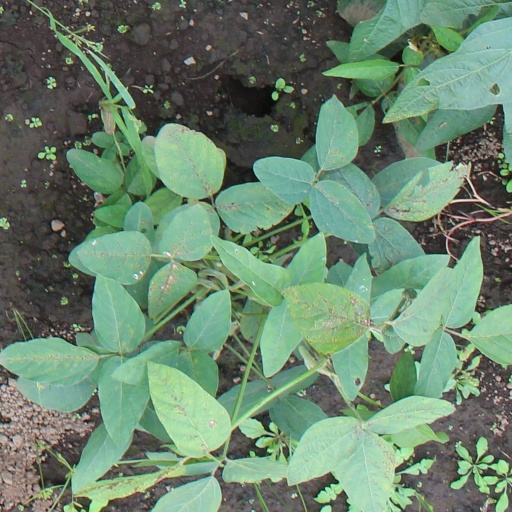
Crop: soybean